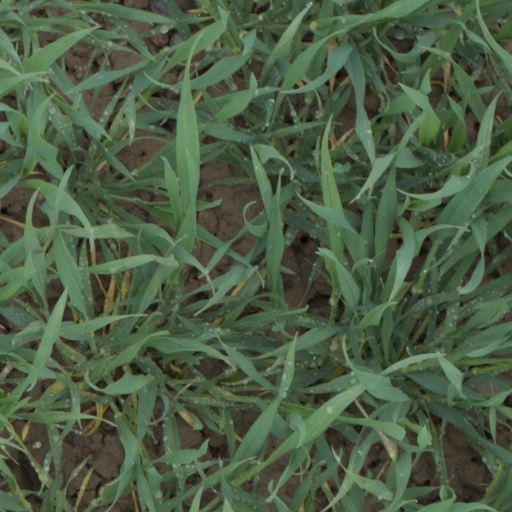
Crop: wheat